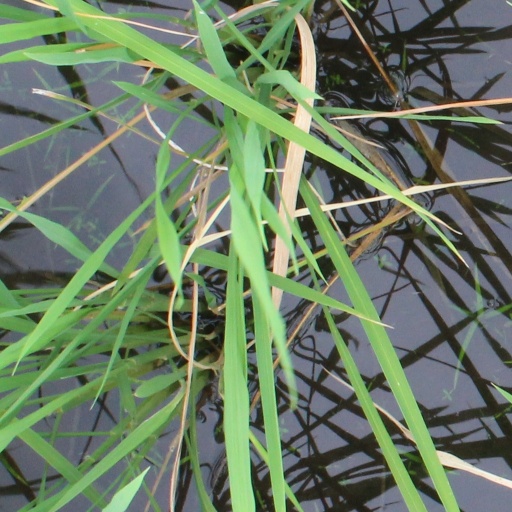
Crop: rice